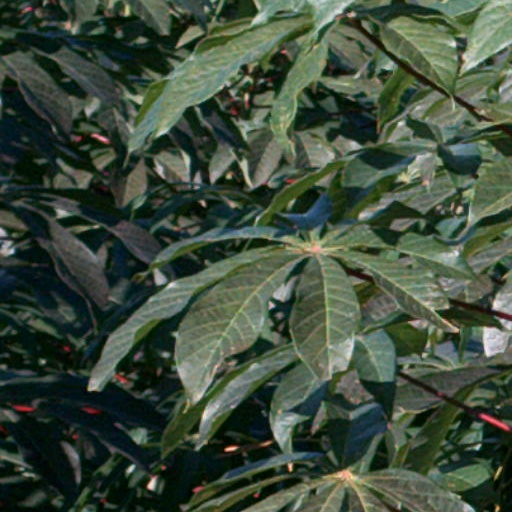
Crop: cassava